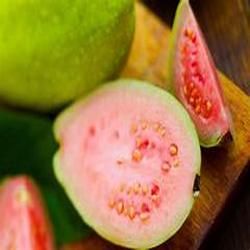
Label: Guava